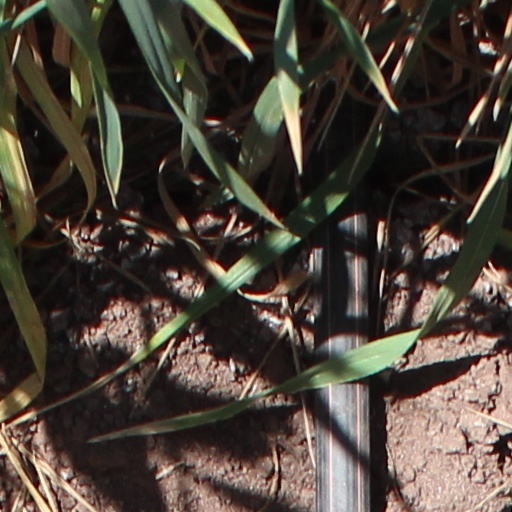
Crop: wheat